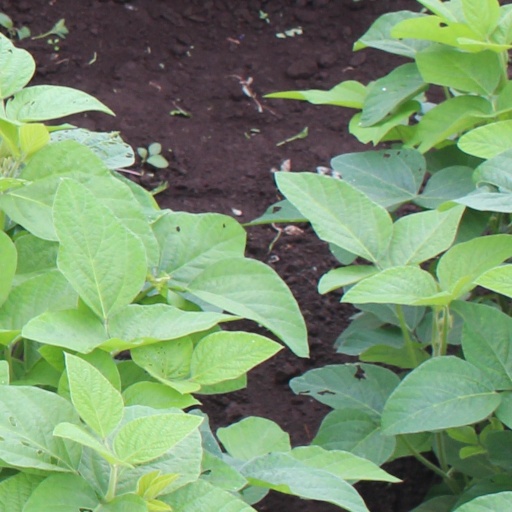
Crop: soybean